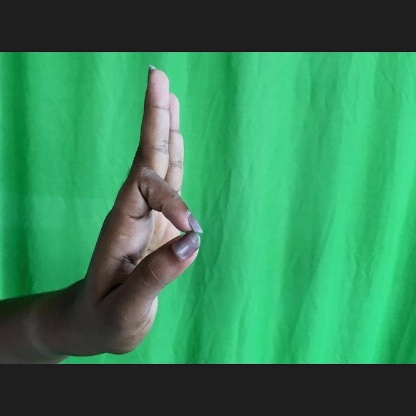
Mudra: Aralam